Băbească neagră

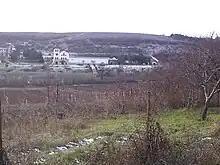
The Pucari region in Moldova where Băbească neagră is often blended with Cabernet Sauvignon.

According to Master of Wine Jancis Robinson, Băbească neagră tends to make pale, light-bodied, fruity red wines with notable acidity and a characteristic sour cherry note. The pink-berried color mutation Băbească gri tends to produce minerally white wines with lime notes that persist on the finish.